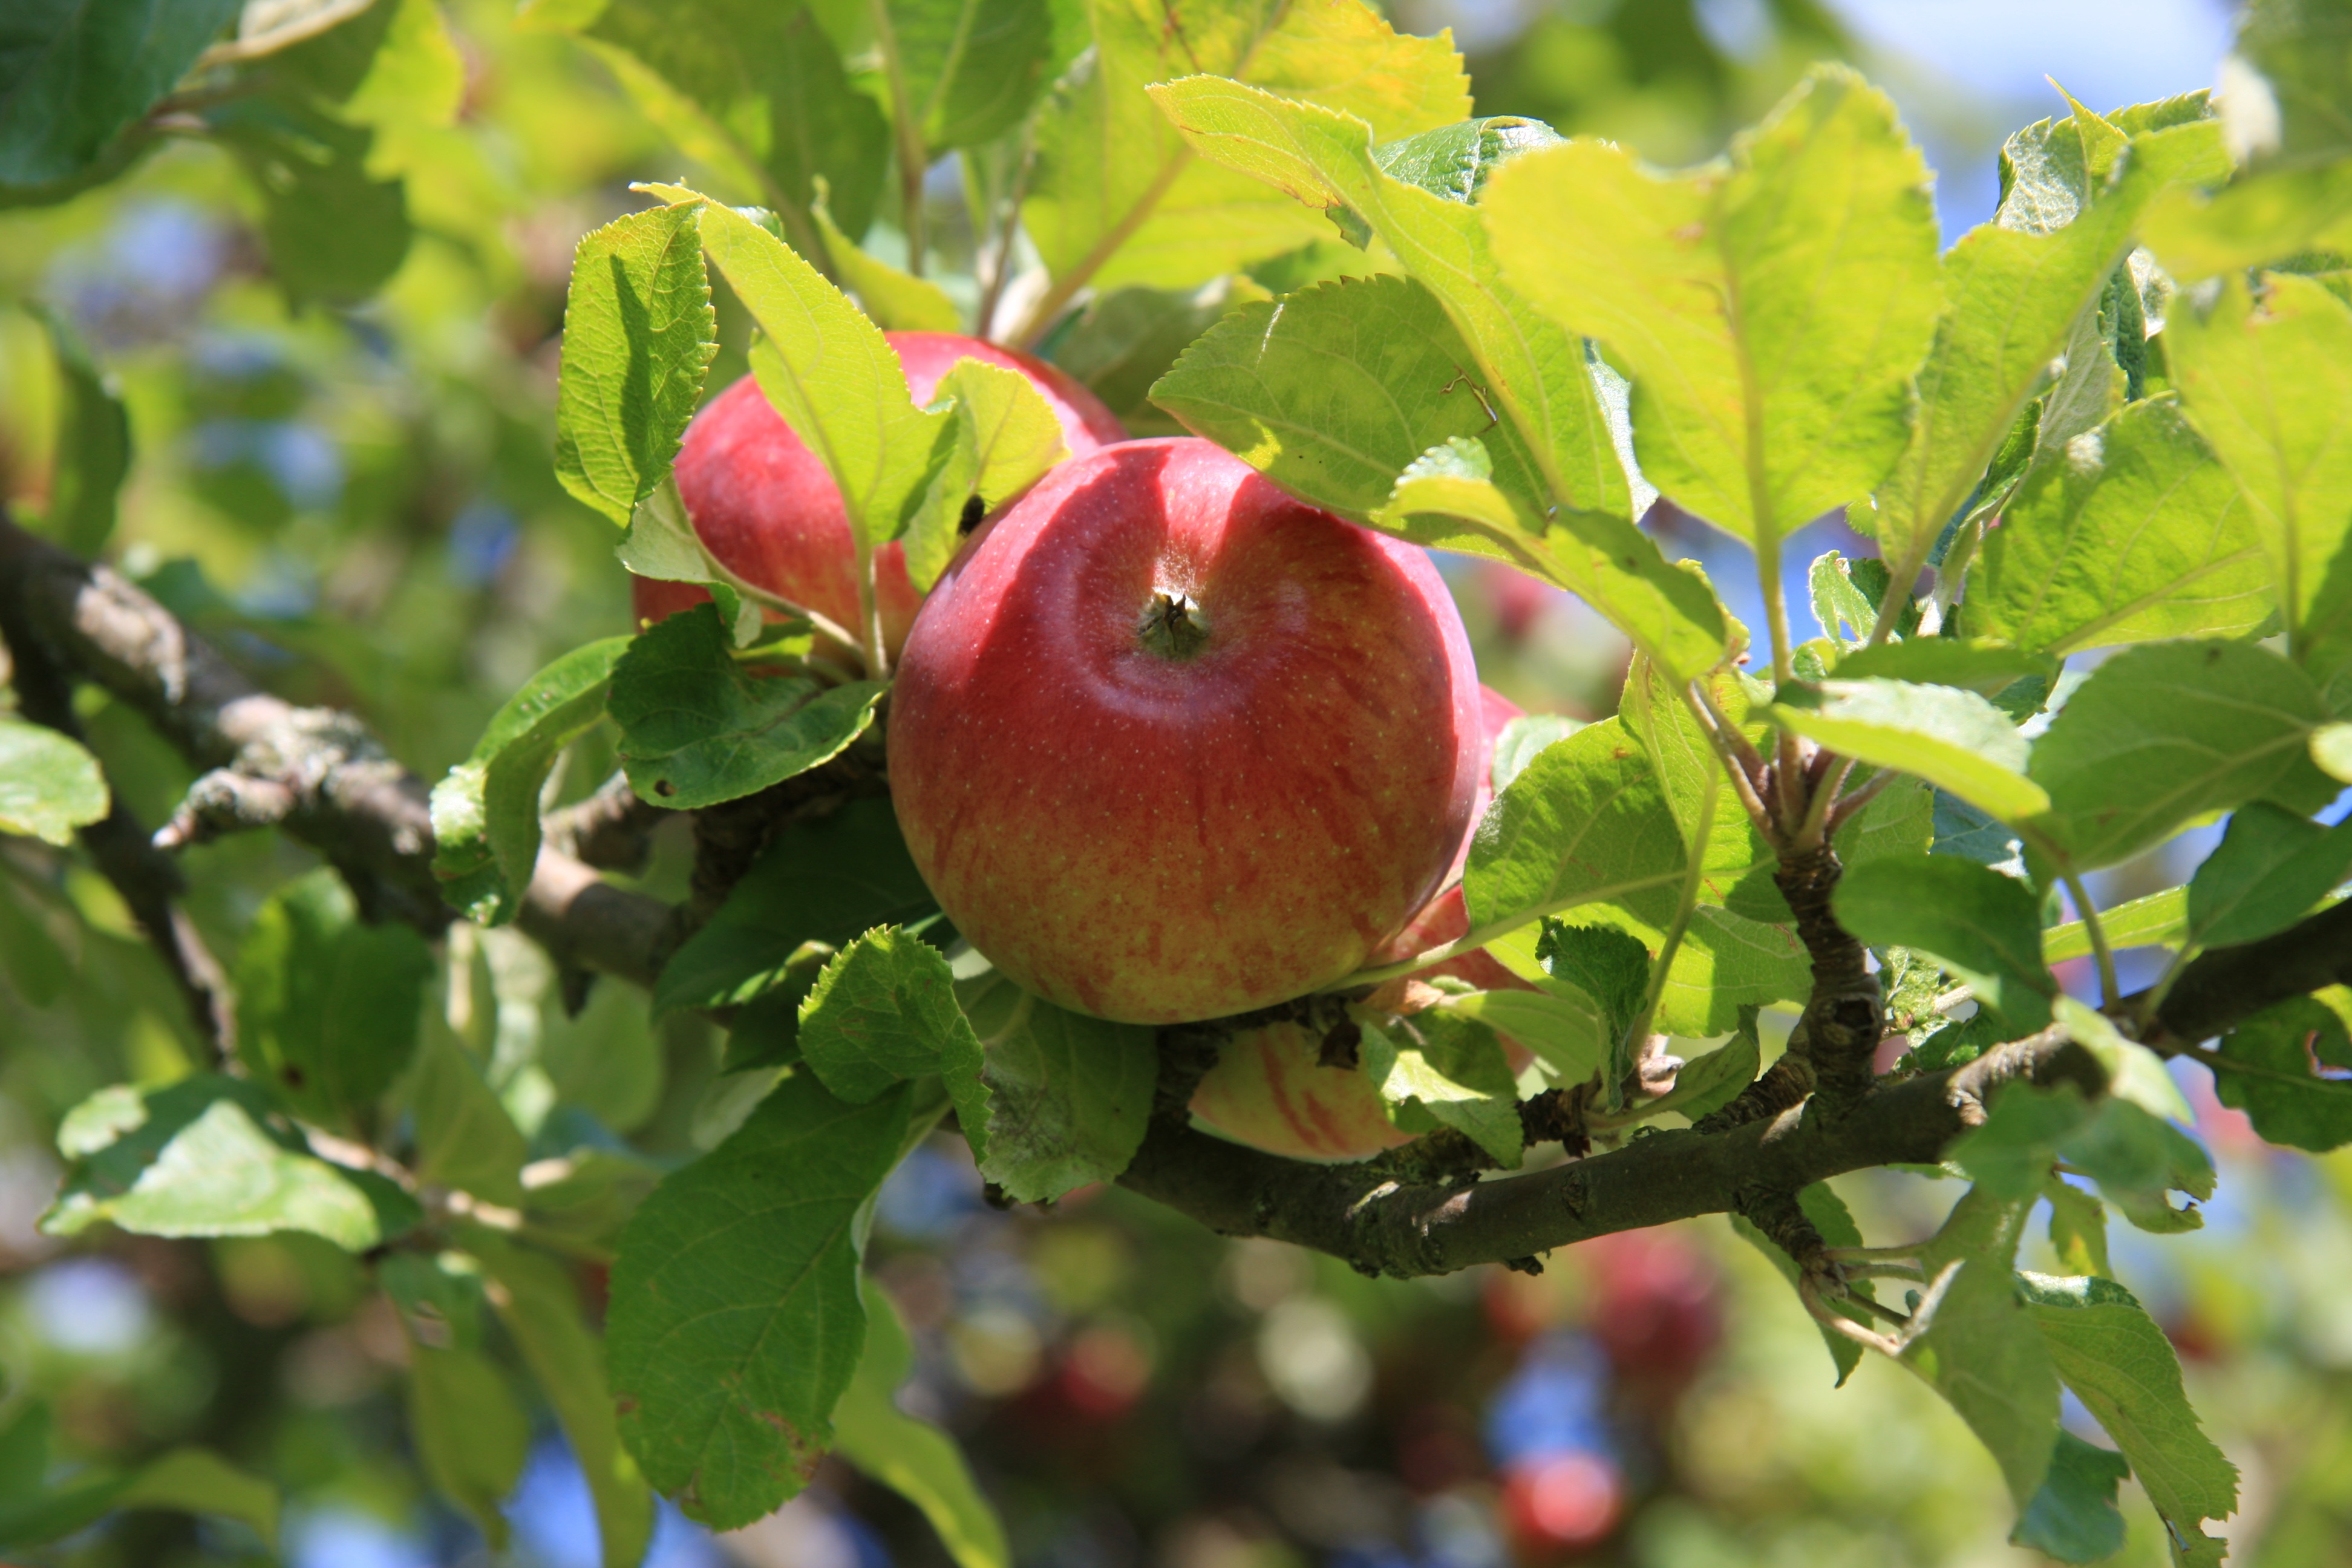
apple, tree, branch, blossom, plant, sun, fruit, leaf, flower, summer, food, green, red, produce, flora, shrub, culture, bio, flowering plant, rose family, land plant